Angela Gregory

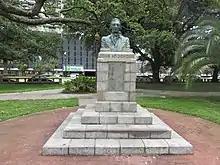
Duncan Plaza, New Orleans: John McDonogh monument sculpted by Angela Gregory; Photo by Infrogmation of New Orleans, June 2017

During World War II she served as an assistant architectural engineer for the Army Corps of Engineers in New Orleans and designed camouflage. Later in that time period she served as women’s counselor for Pendleton Shipyards, and as a consultant to the Celotex Corporation. After the war she returned to sculpture. Commissions included "bas"-relief murals for the Louisiana National Bank in Baton Rouge. She also restored sculptures on New Orleans’ Gallier Hall.